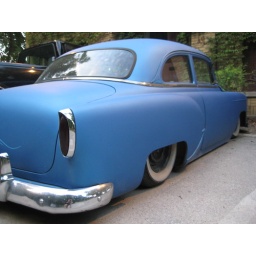
Blue car parked near the Ravine beach house in HP.